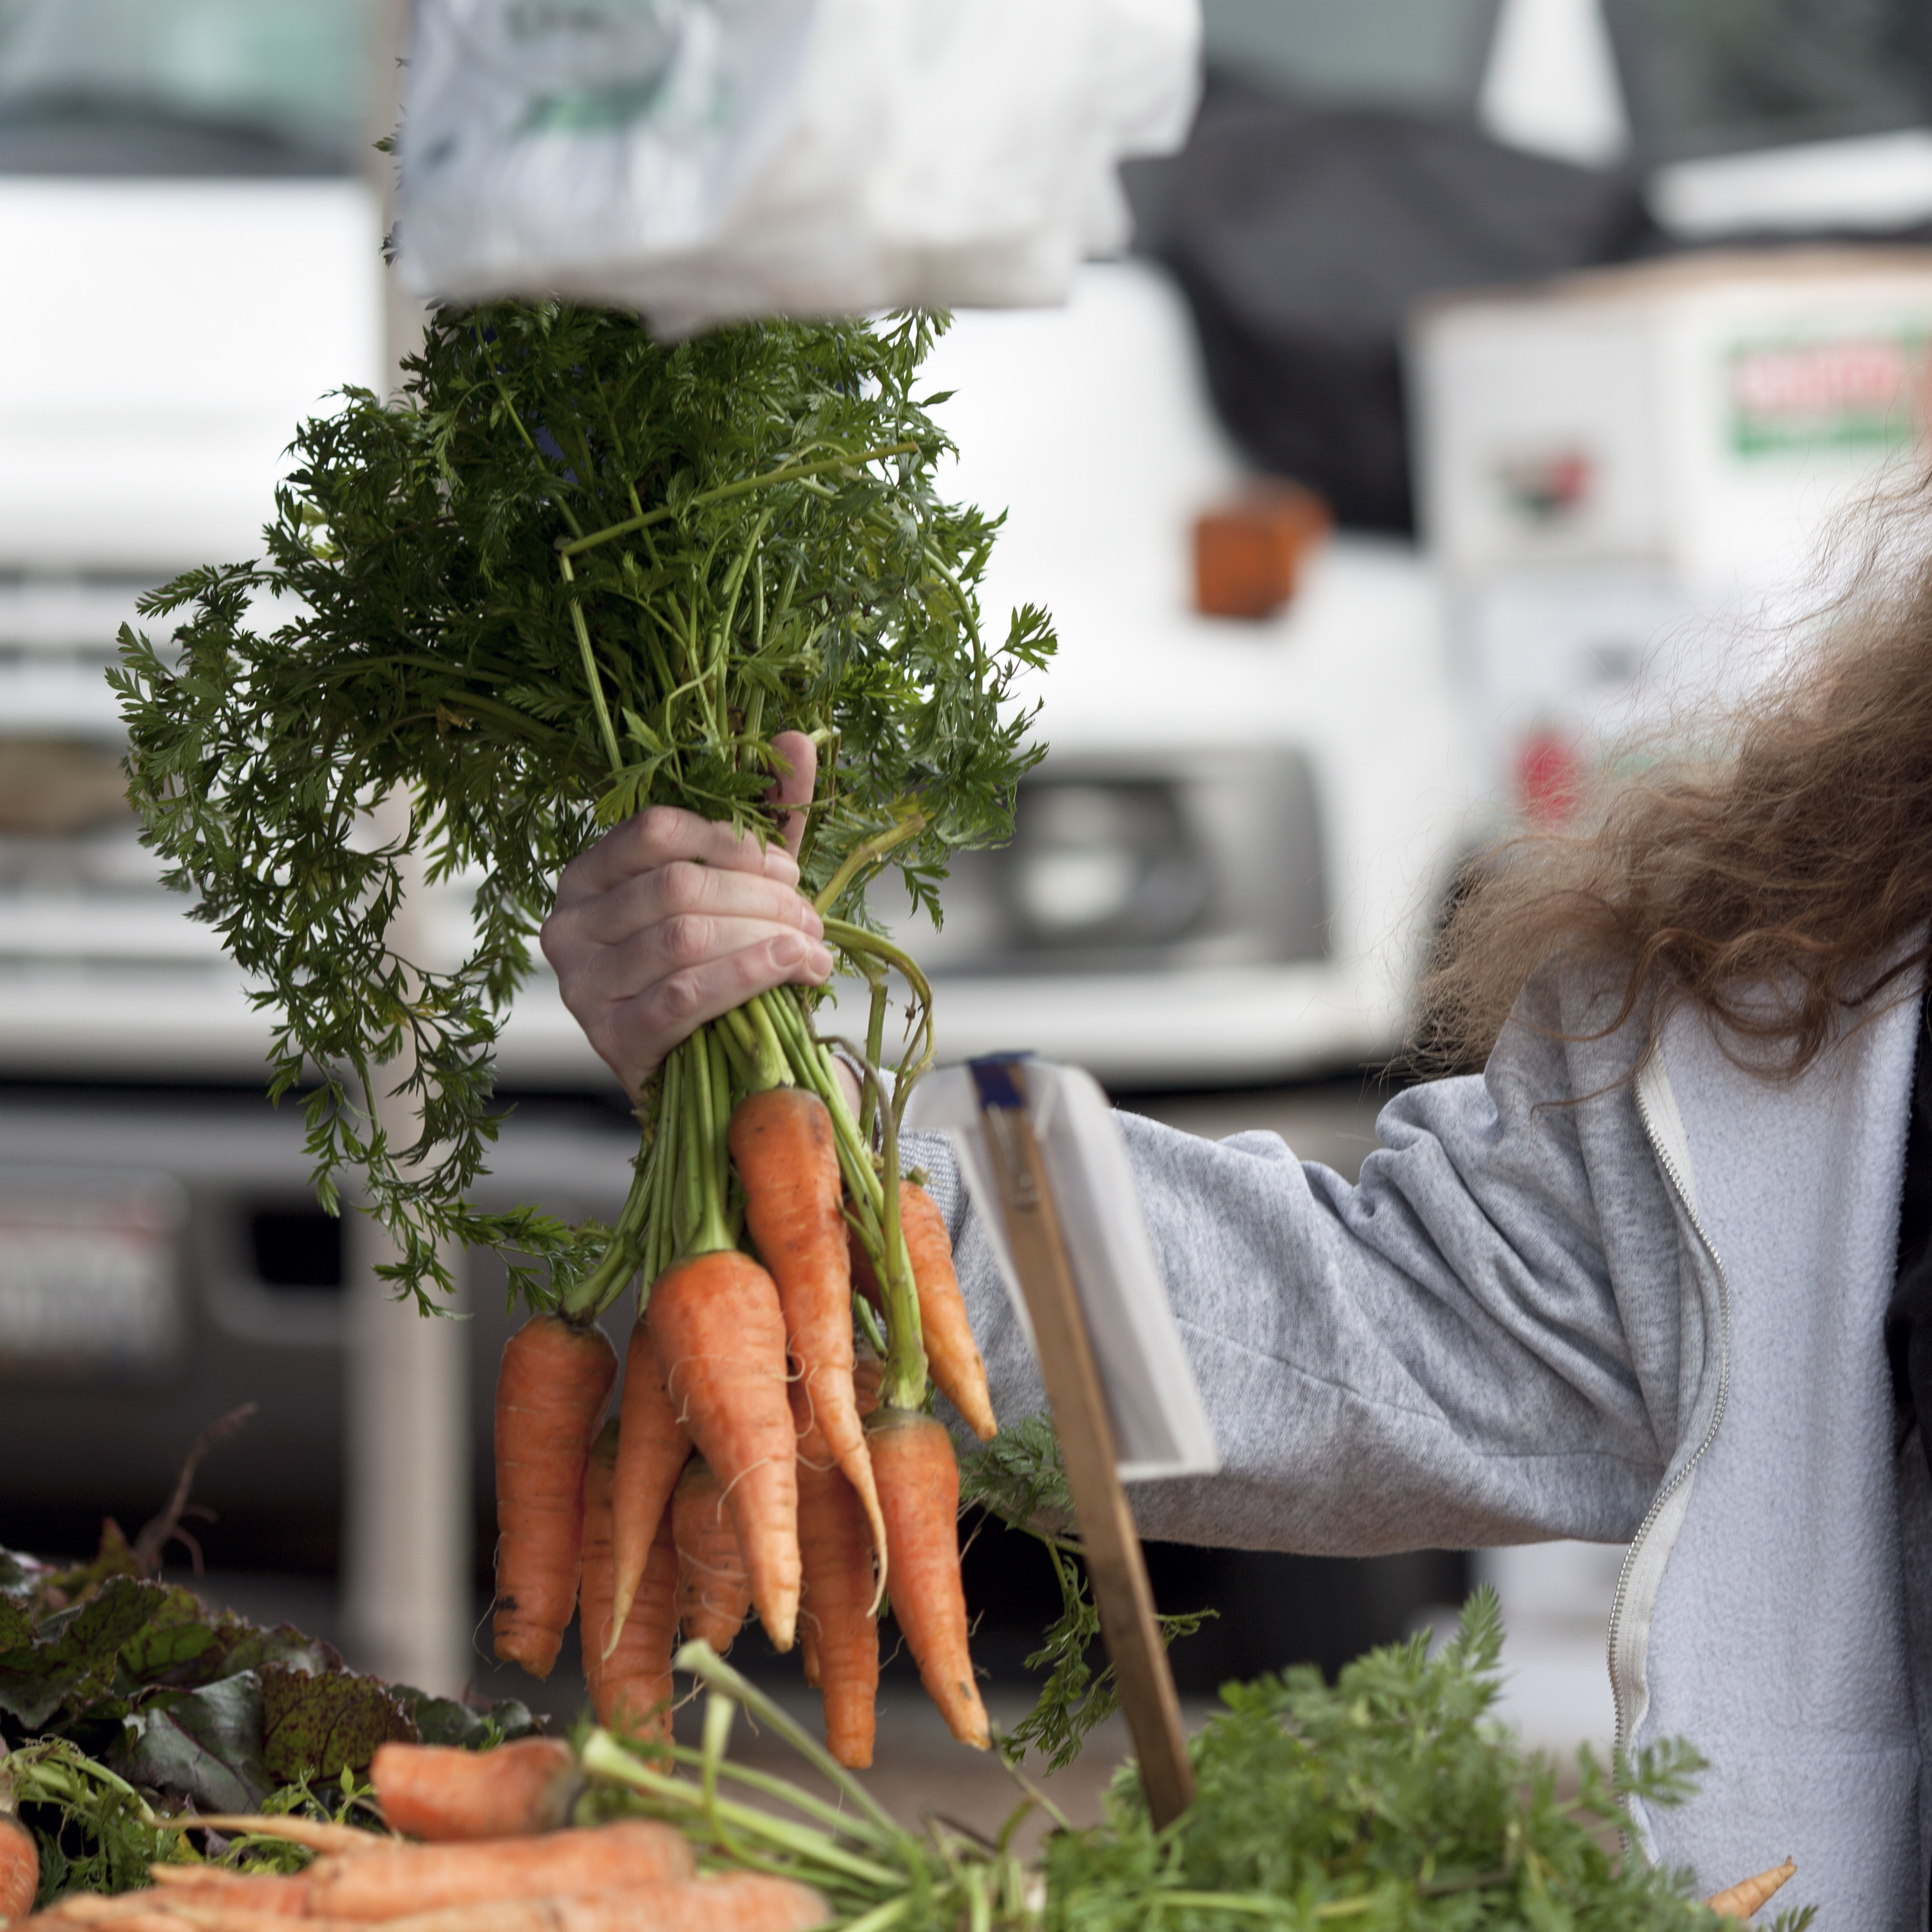
plant, flower, orange, food, herb, produce, vegetable, california, carrot, floristry, farmersmarket, sacramento, californiagrown, countryclubplaza, carrots, whatsupdoc, bunchofcarrots, sense, floral design, flower arranging